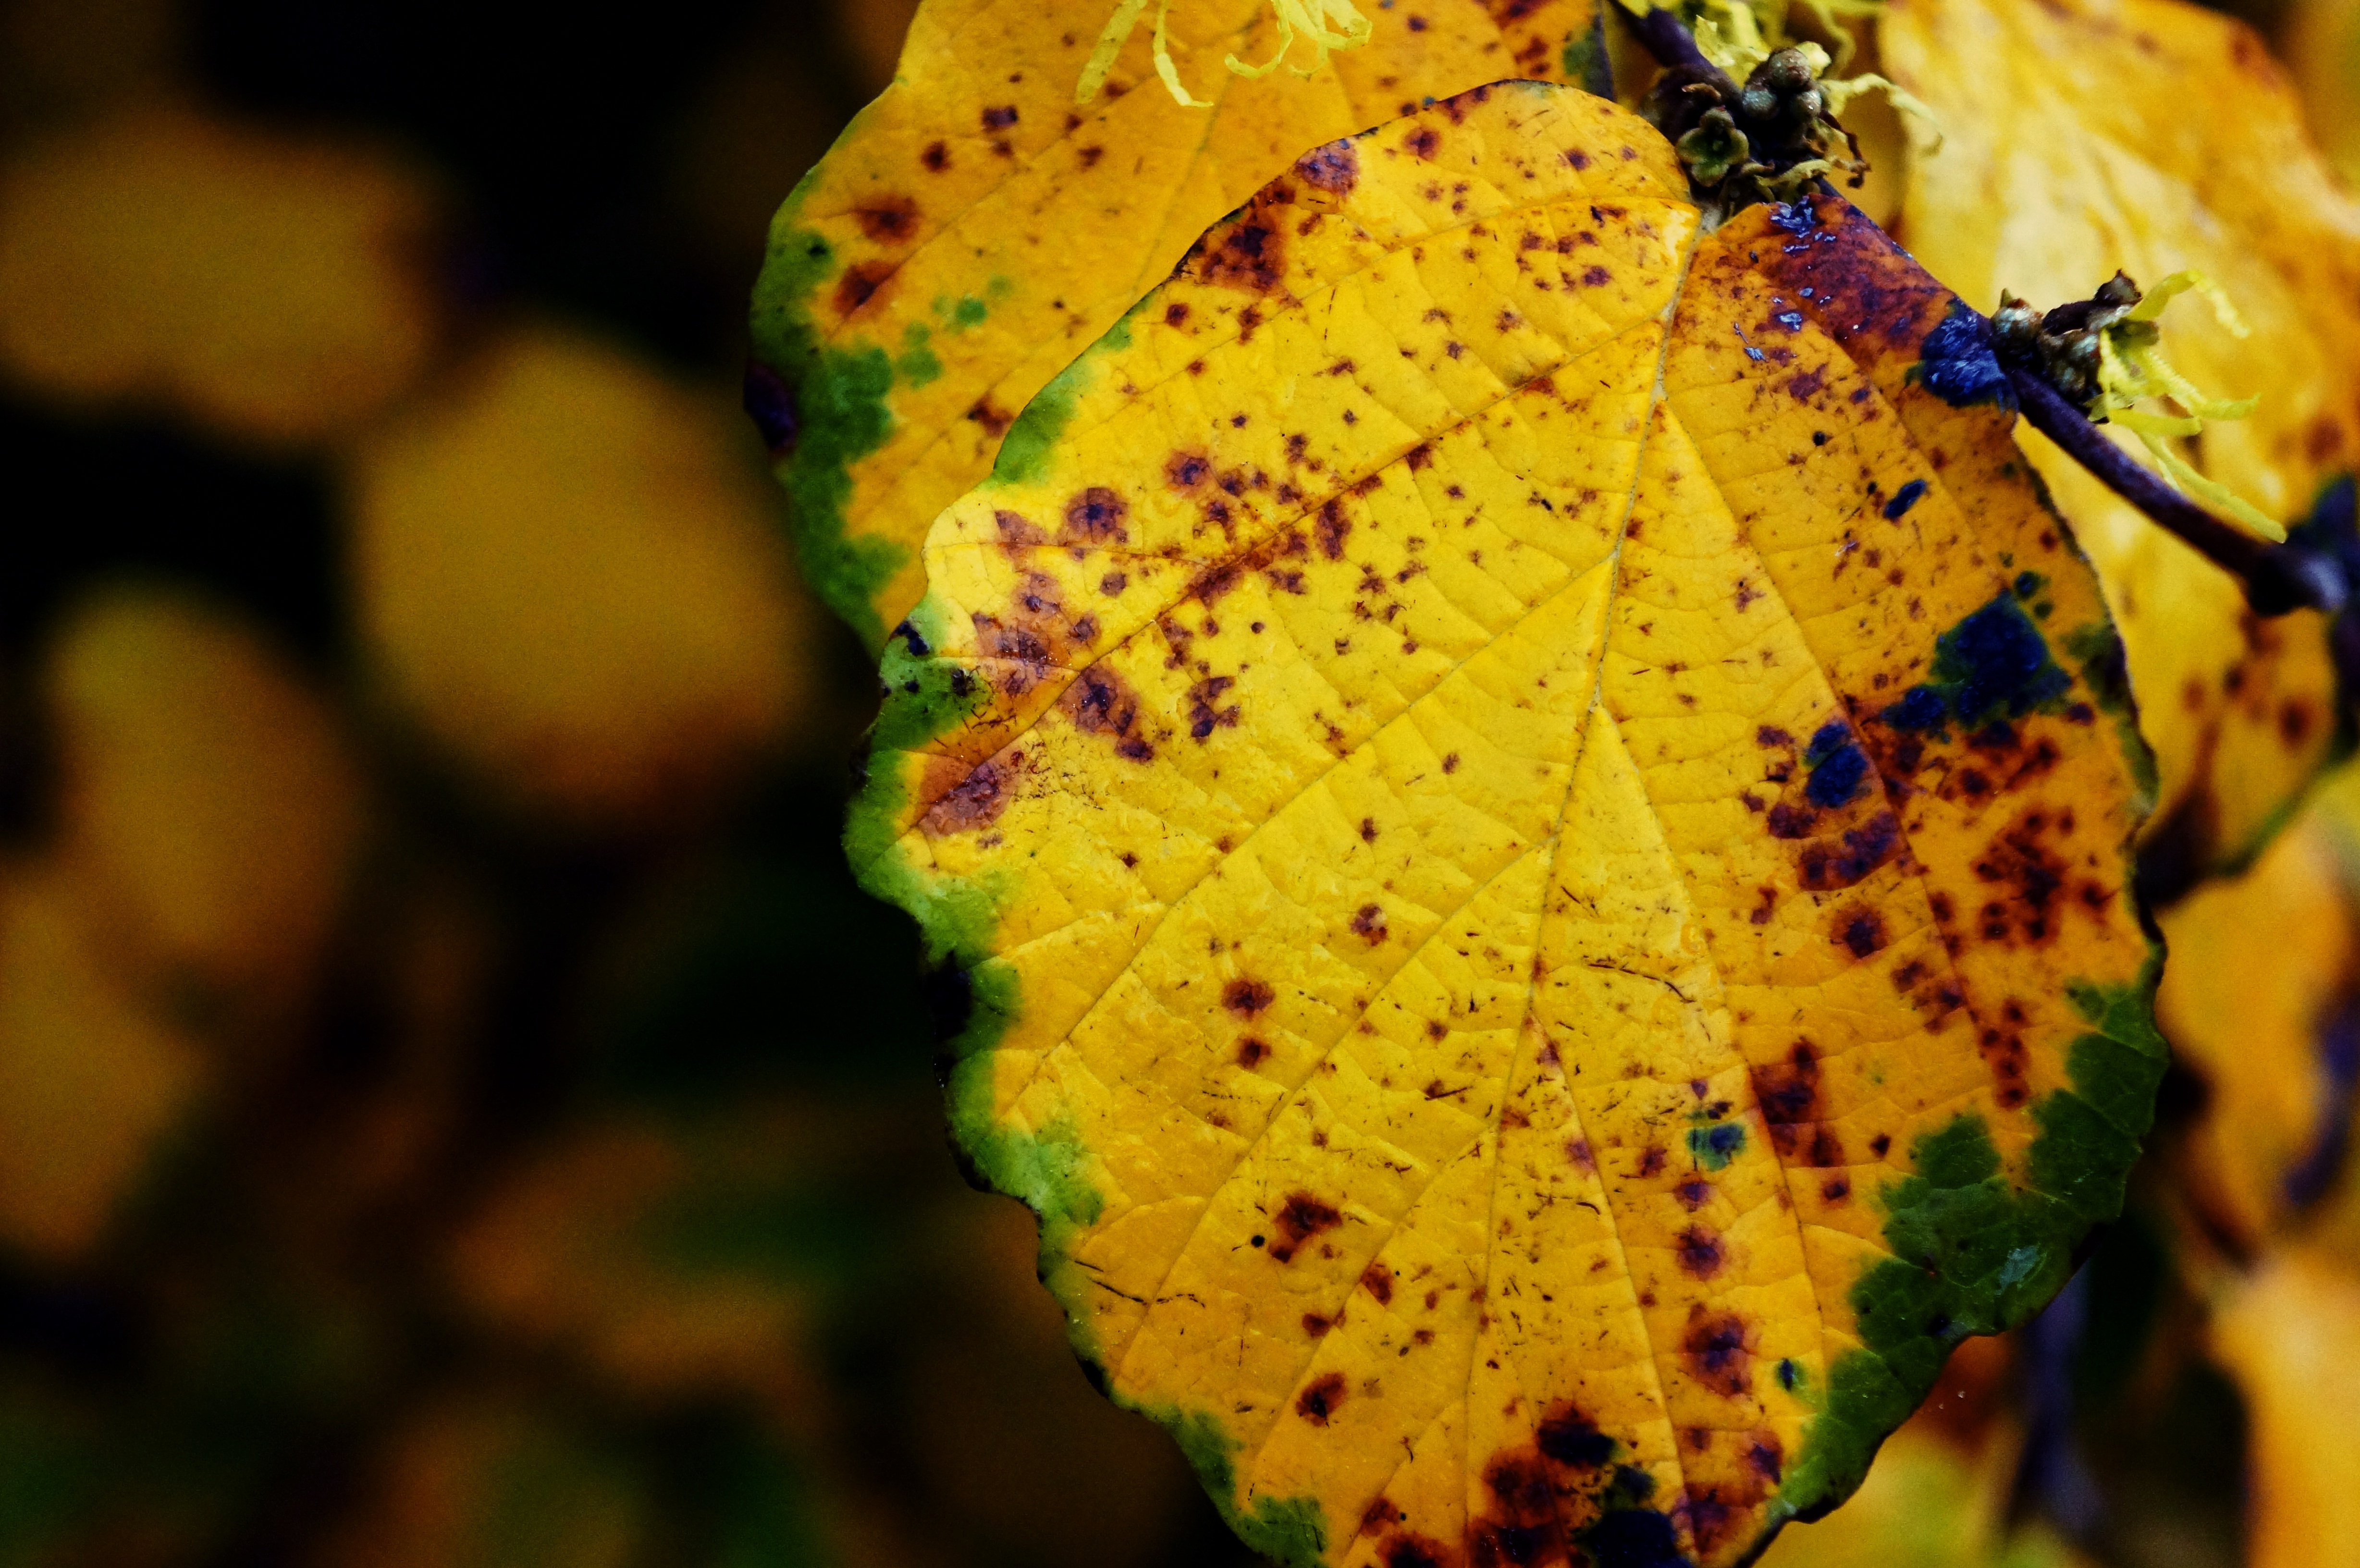
tree, nature, branch, plant, photography, leaf, flower, green, produce, autumn, botany, yellow, flora, season, fauna, close up, macro photography, plant stem